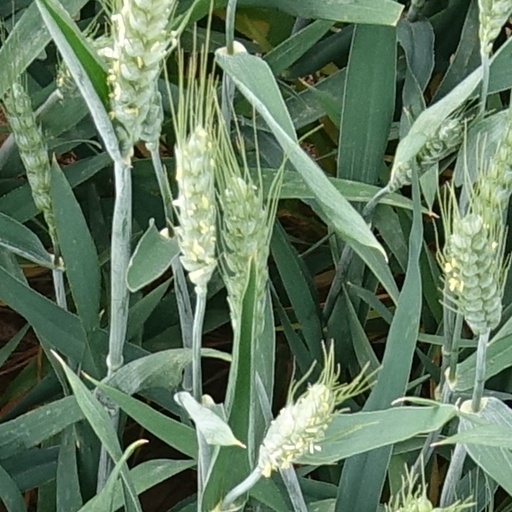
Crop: wheat